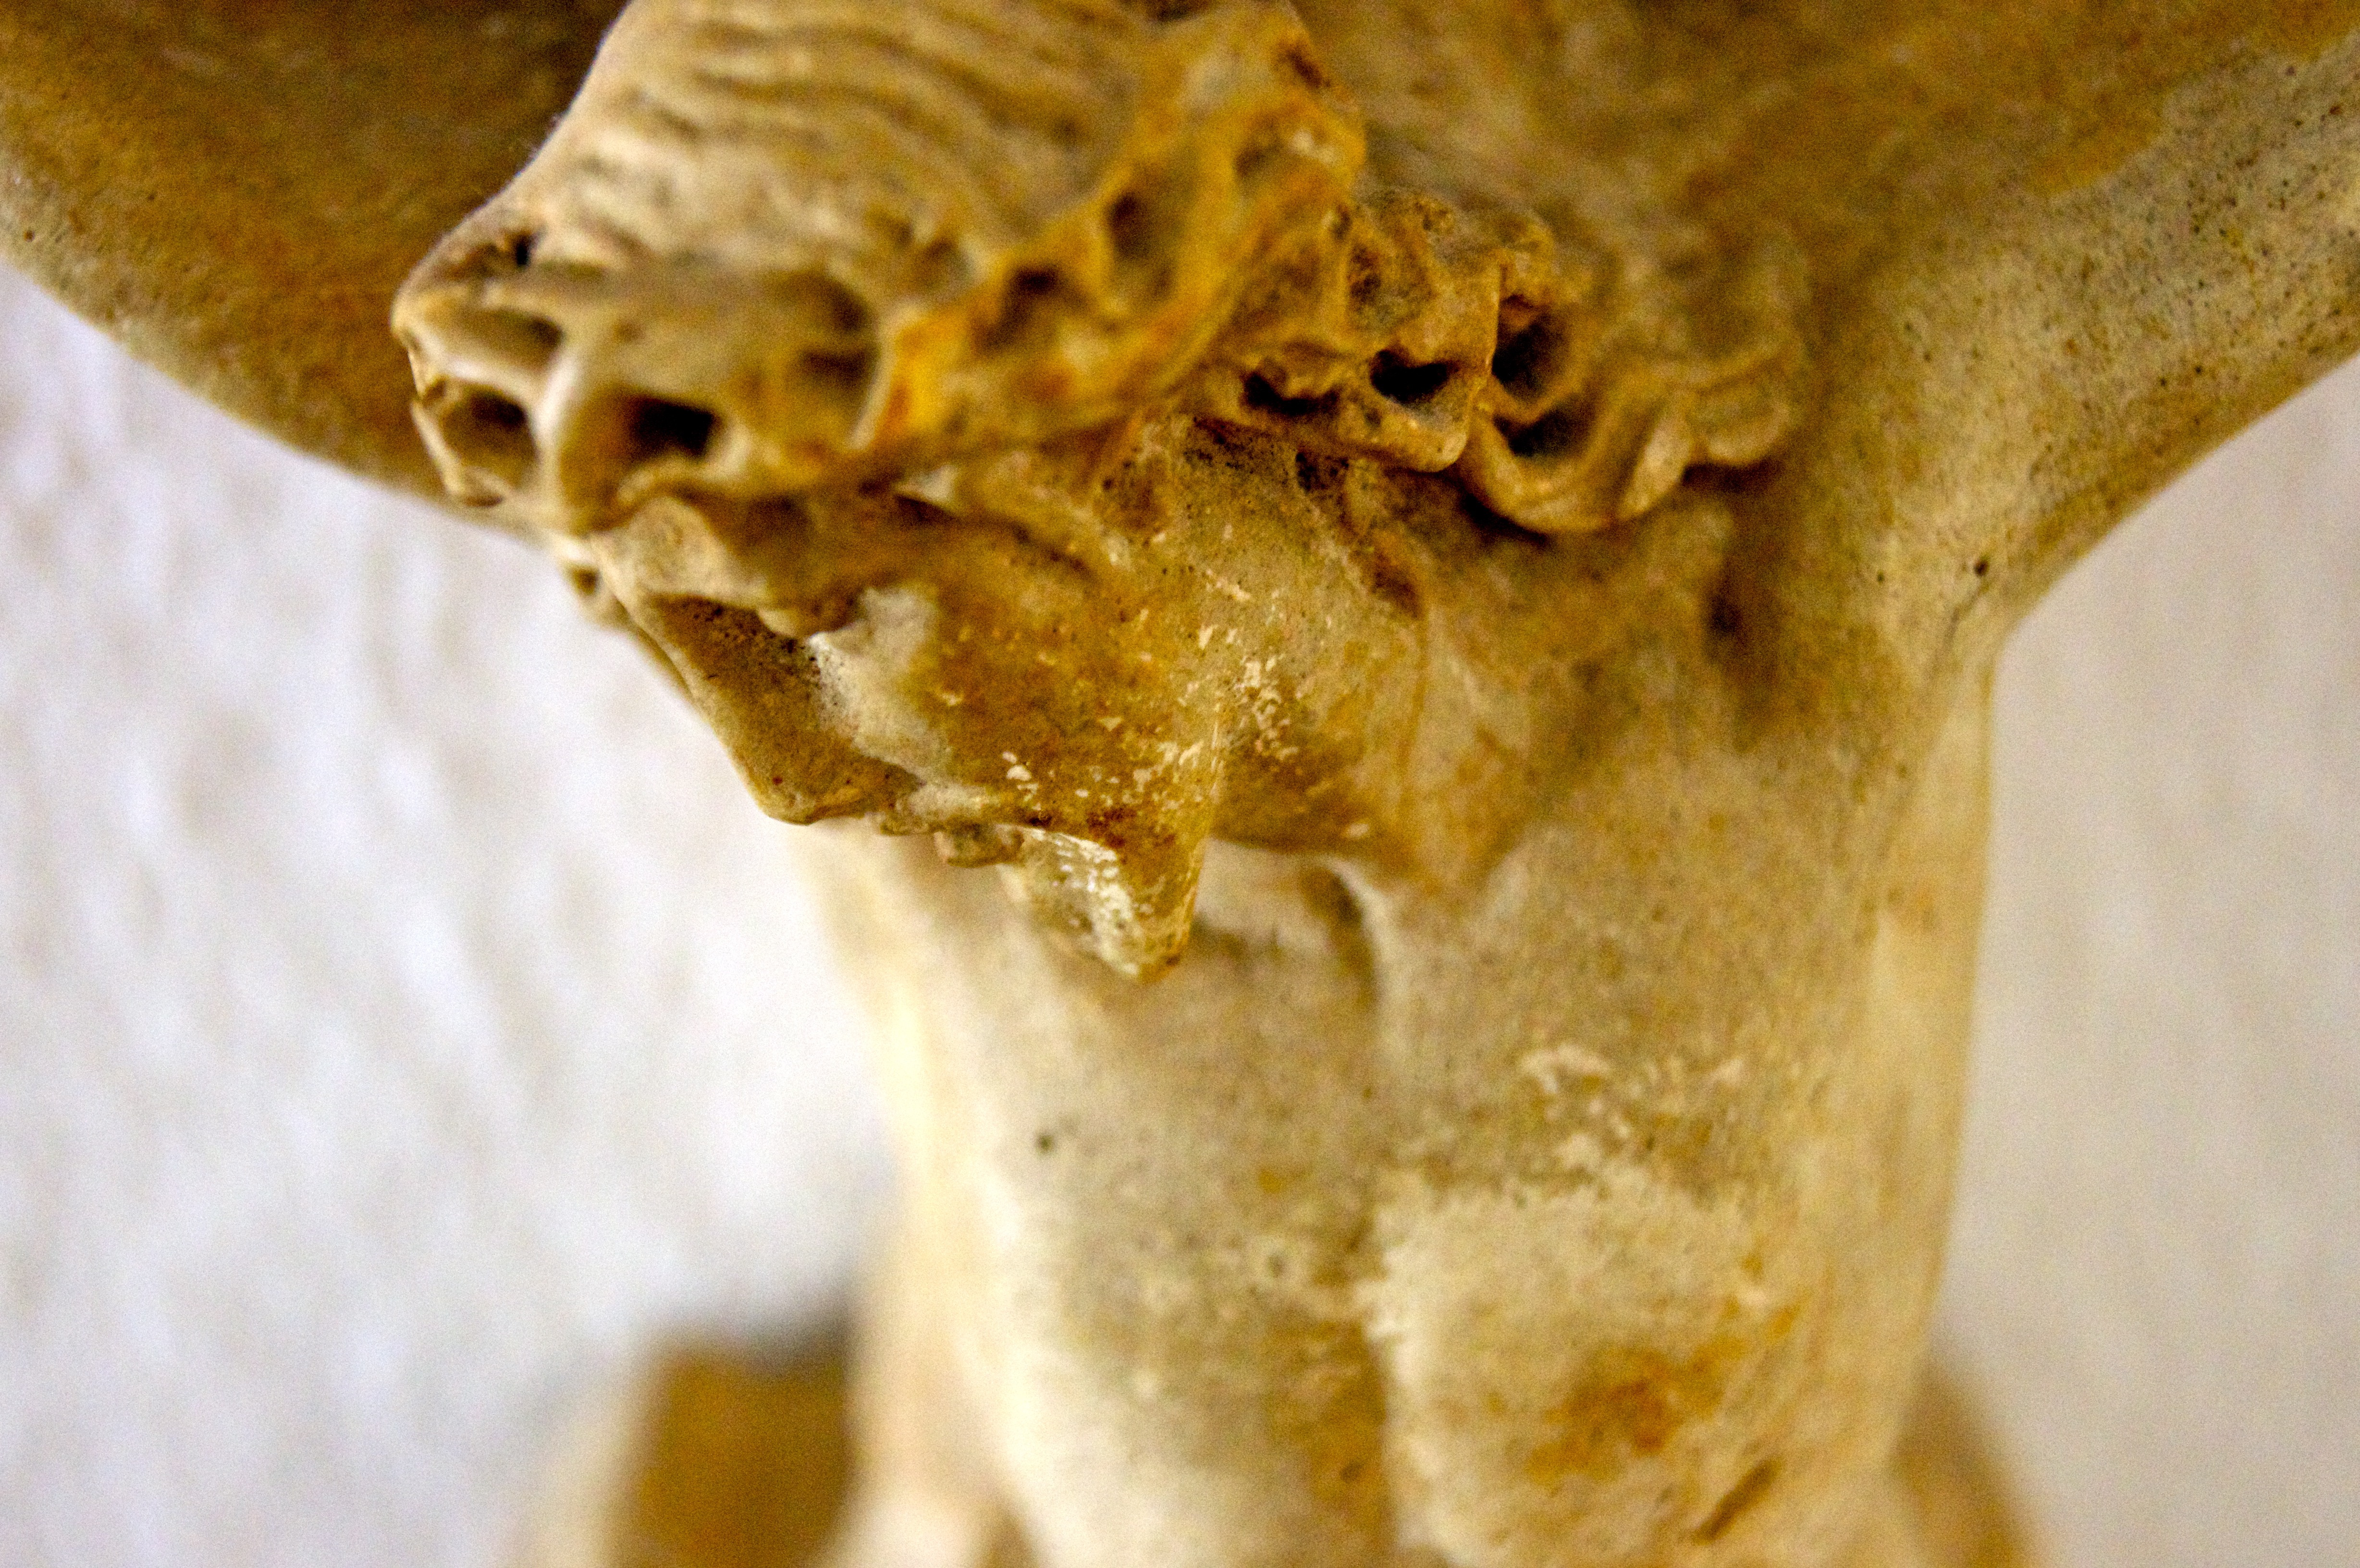
plant, wood, leaf, flower, old, stone, food, produce, church, cross, yellow, christian, death, ice cream, material, mouth, weathered, close up, crucified, nose, eyes, sleep, gold, jesus, carving, cracks, crucifix, macro photography, flavor, south tyrol, sandstone look